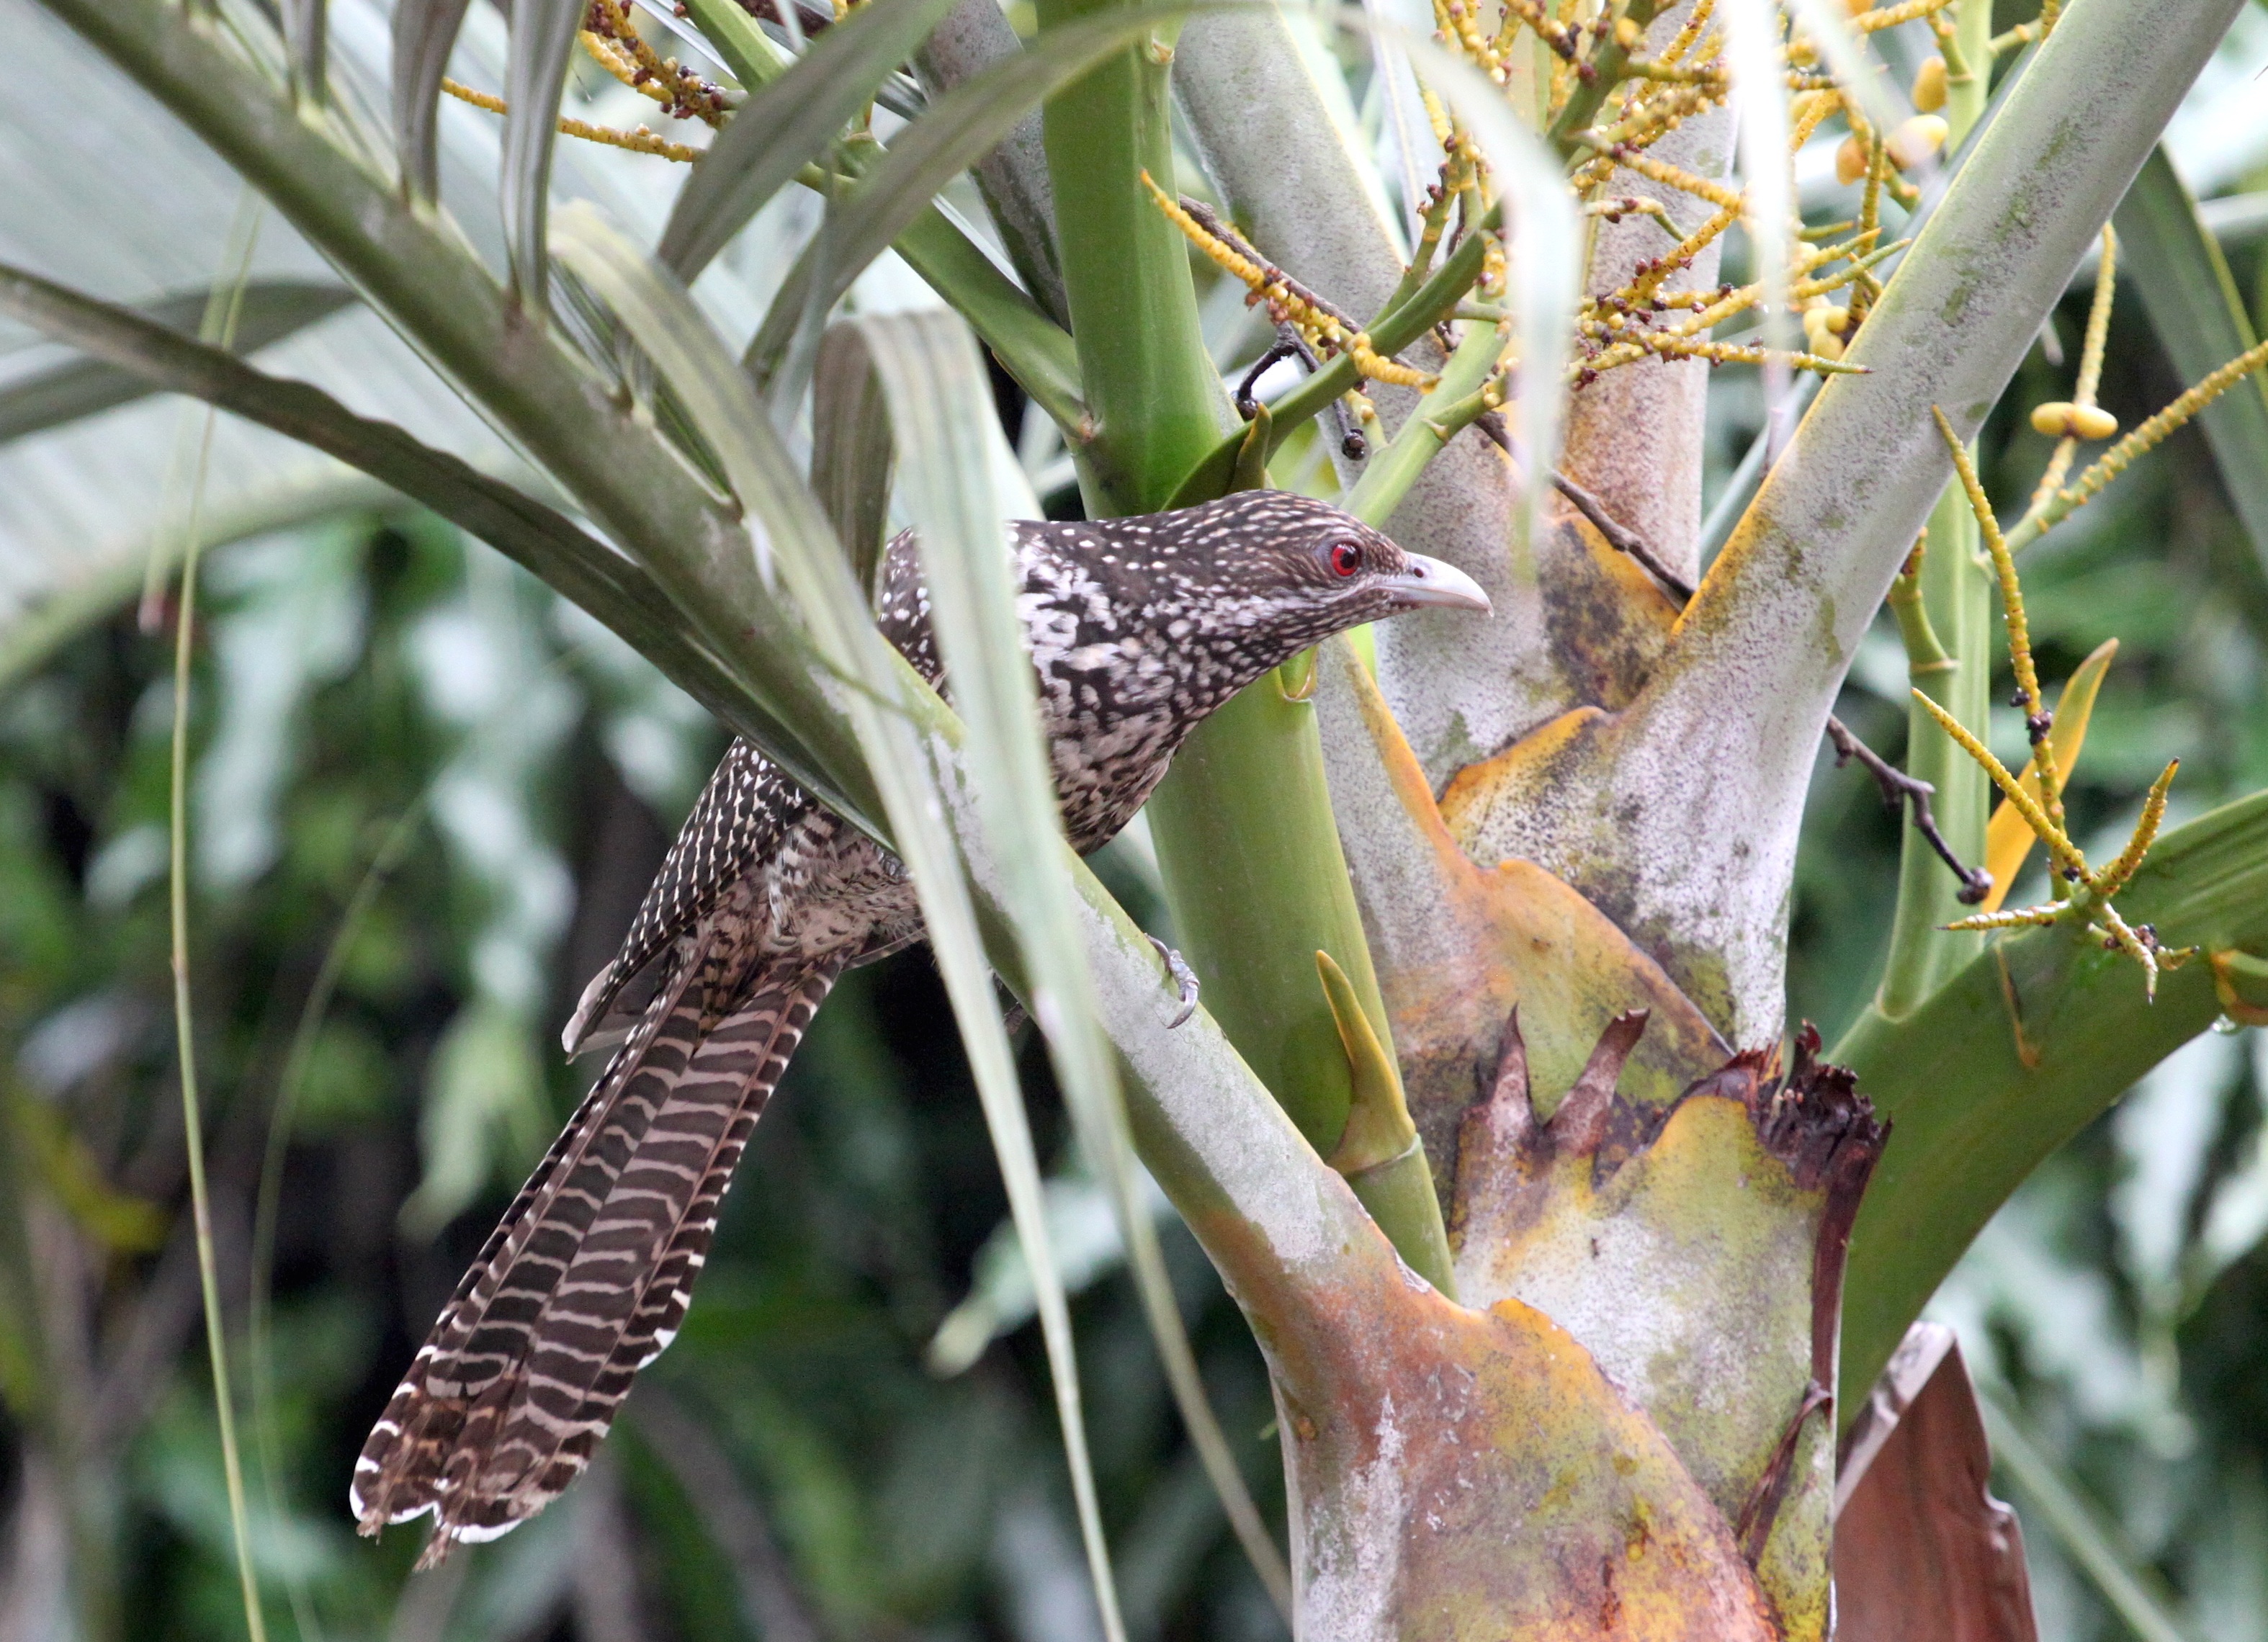
tree, nature, branch, bird, plant, leaf, flower, wildlife, botany, flora, fauna, cuckoo